Economy of the Egyptian Armed Forces

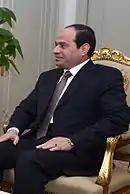
President Abdel Fattah el-Sisi

All companies of the Egyptian Armed Forces are exempt from various state taxes, including income, sales and import taxes. This was extended to property taxes in 2015 by Defense Minister Sedki Sobhi and included military owned supermarkets and hotels. As military recruits are used as cheap labour the cost of production for the military can remain low relative to private enterprise. However, taxes on civilian activities increased in 2016, namely a 13% value added tax on internal trade and various import taxes on hundreds of products of up to 60%. As a result, private enterprises generally have difficulty remaining competitive.